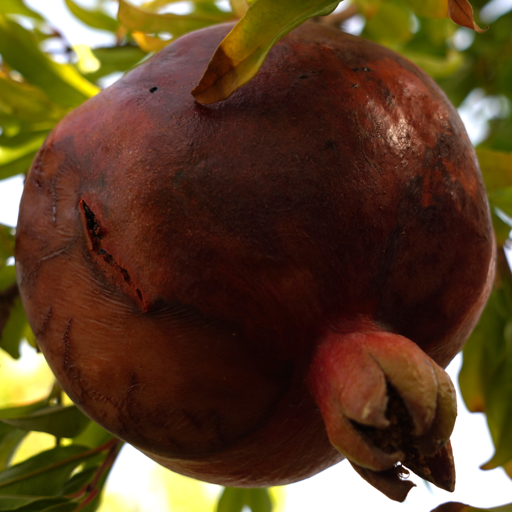
Label: Ectomyelois ceratoniae